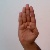
The image shows a hand gesture representing the letter 'B' in Indian Sign Language.